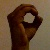
The image shows a hand gesture representing the letter 'O' in Indian Sign Language.